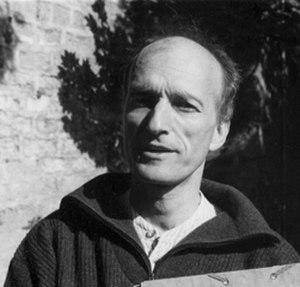
Ils sont de Lyon ou ont marqué la ville de leur influence :
Denis Dufour, né à Lyon le 9 octobre 1953, est un compositeur français de musique instrumentale, électroacoustique et acousmatique.
4 janvier : le Quatuor à cordes nᵒ 3 d'Ernest Bloch, créé par le Quatuor Griller à New York.